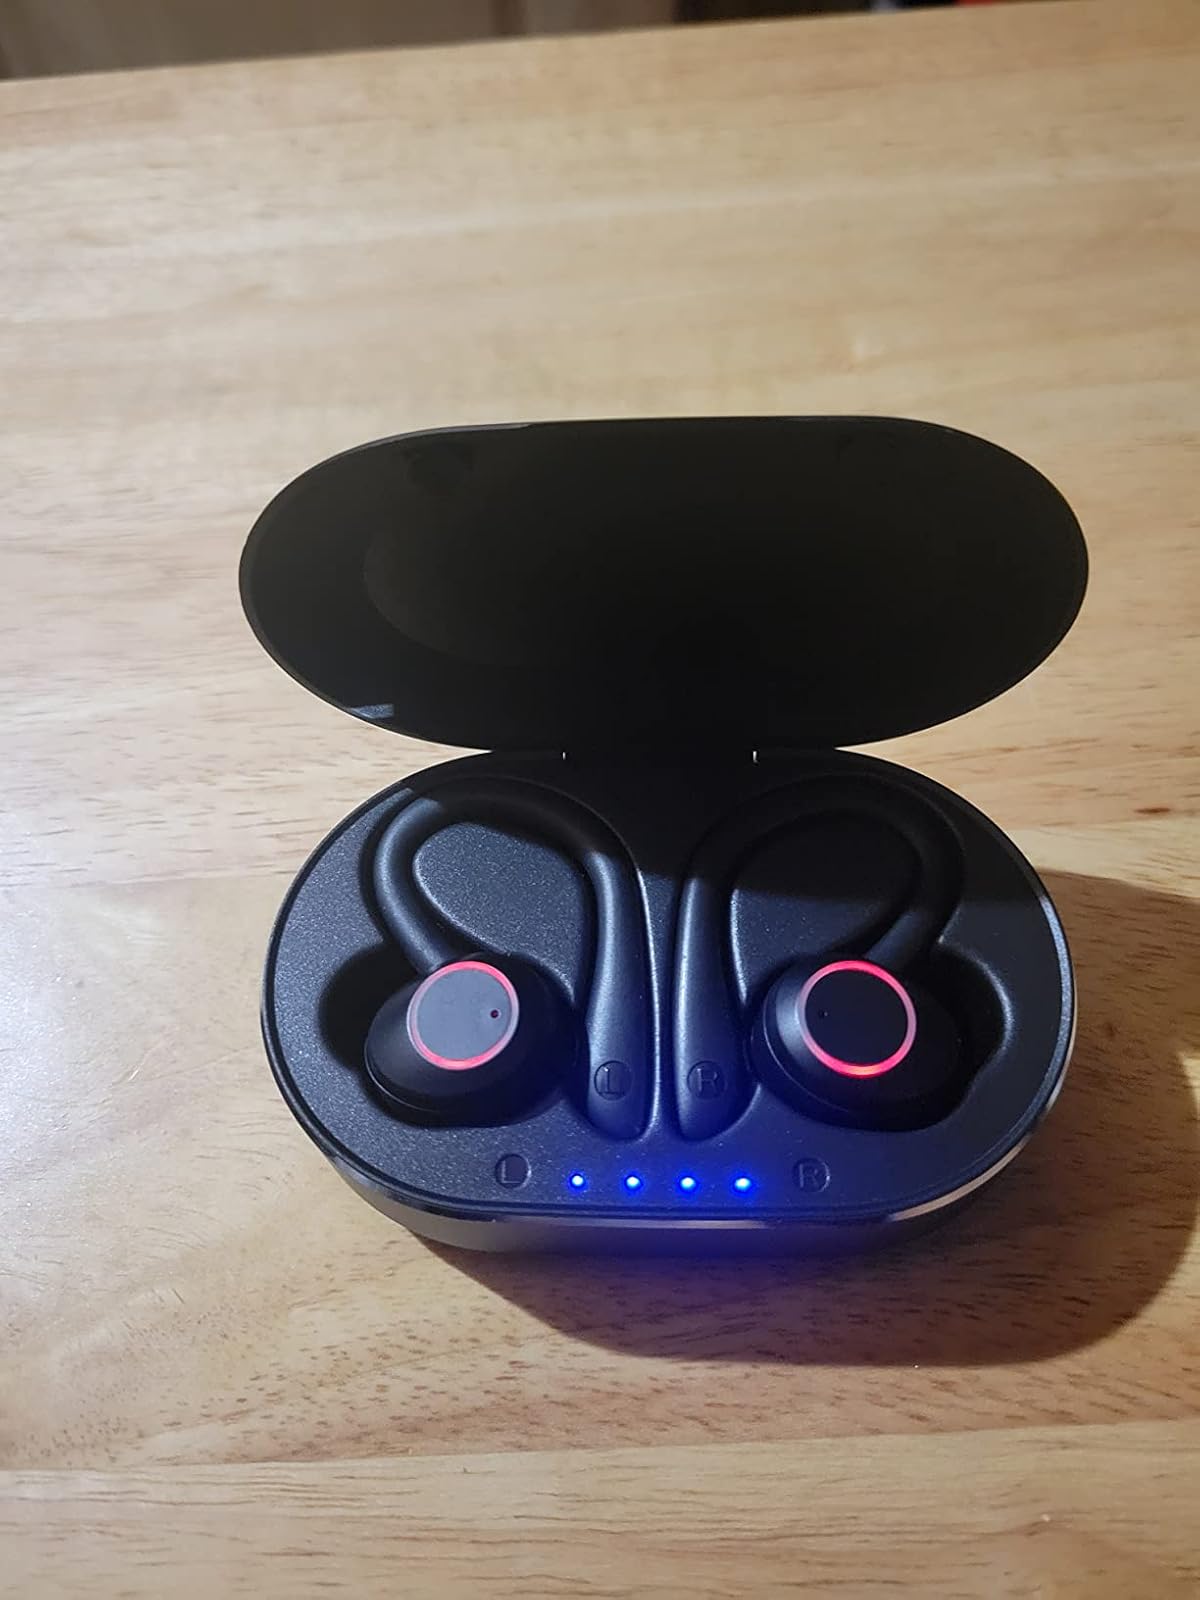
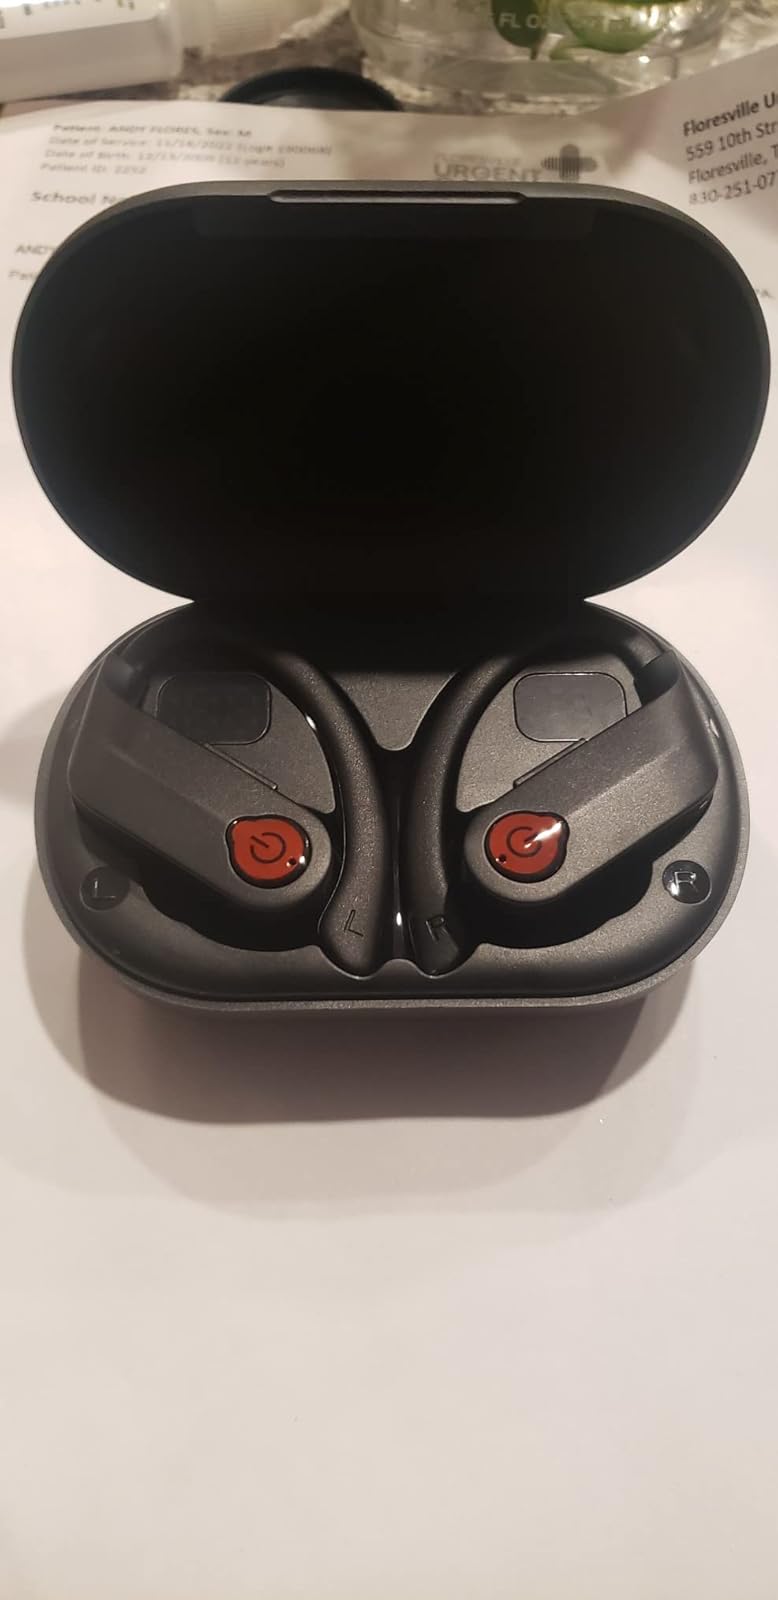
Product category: earbuds
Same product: no